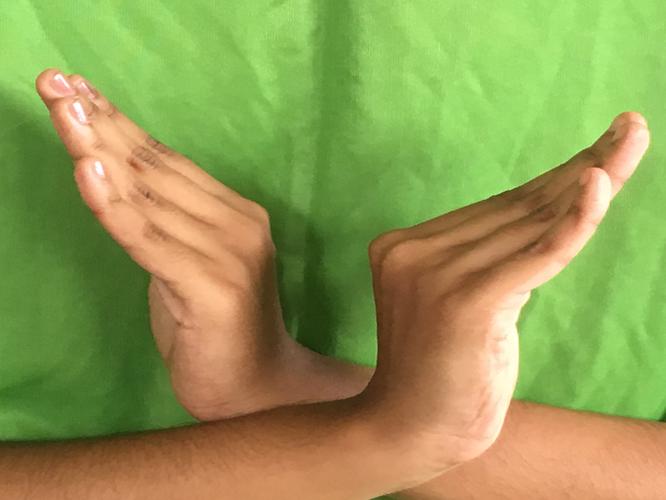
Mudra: Nagabandha
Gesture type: double_hand